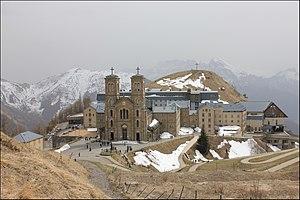
Sanctuaire de Notre-Dame de La Salette
Le sanctuaire marial de La Salette est le nom du sanctuaire catholique construit sur le lieu de l'apparition mariale de La Salette en 1846. Cette apparition mariale, officiellement reconnue comme authentique par l'évêque du lieu en 1851 et 1855, entraîne la construction d'une église en haut du village de La Salette-Fallavaux, près de Corps, en France. En 1879 l'église est officiellement consacrée, et promue au rang de basilique mineure.
Notre-Dame de La Salette est le nom sous lequel les catholiques désignent la Vierge Marie telle qu'elle serait apparue à deux enfants le 19 septembre 1846 en haut du village de La Salette-Fallavaux, près de Corps, en France, dans le département de l'Isère. Cette apparition mariale, reconnue officiellement par l’Église catholique a entrainé une dévotion à la Vierge Marie sous l'appellation « de La Salette ». Plusieurs églises et sanctuaires de par le monde lui sont consacrés.
L'apparition mariale de Notre-Dame de La Salette désigne l'apparition mariale qui se serait produite le 19 septembre 1846 en haut du village de La Salette-Fallavaux, en France, à deux petits bergers Mélanie Calvat et Maximin Giraud. Cet événement, rapporté par les deux enfants le soir même produit une vive émotion, et il fait l'objet d'une première rédaction le lendemain même. Plusieurs prêtres, ainsi que les autorités civiles viennent interroger les enfants durant plusieurs mois. L'évêque de Grenoble, Mᵍʳ Philibert de Bruillard, ouvre une enquête canonique, et finalement, le 19 septembre 1851, cinq ans après les faits, reconnaît officiellement l'apparition comme authentique.